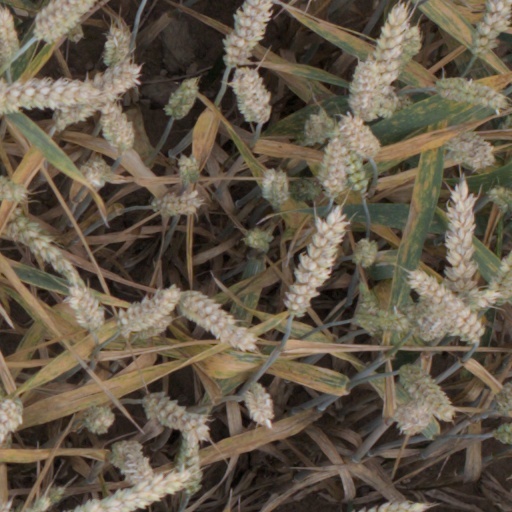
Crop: wheat